Maze-solving algorithm

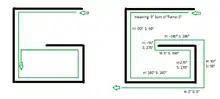
Left: Left-turn solver trapped Right: Pledge algorithm solution

Disjoint (where walls are not connected to the outer boundary/boundary is not closed) mazes can be solved with the wall follower method, so long as the entrance and exit to the maze are on the outer walls of the maze. If however, the solver starts inside the maze, it might be on a section disjoint from the exit, and wall followers will continually go around their ring. The Pledge algorithm (named after Jon Pledge of Exeter) can solve this problem.